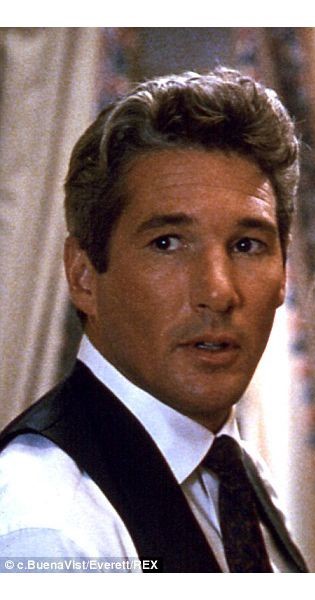
Gender: men